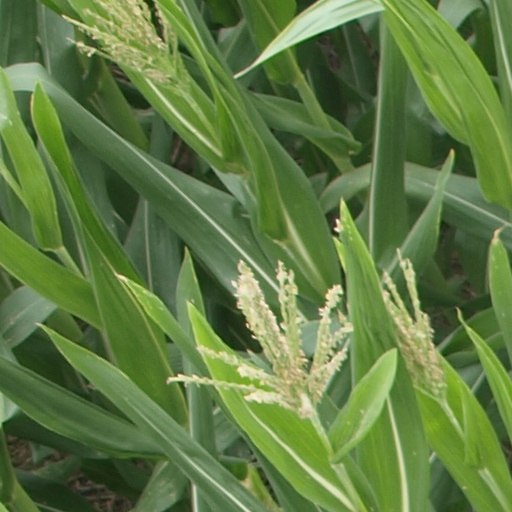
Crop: maize; corn